Viking Ship Museum (Oslo)

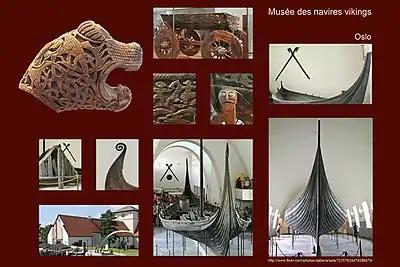
Viking Ship Museum at Bygdøy

The Viking Ship Museum is located on the Bygdøy peninsula in Oslo, Norway. It is temporarily closed from September 2021 until 2027.